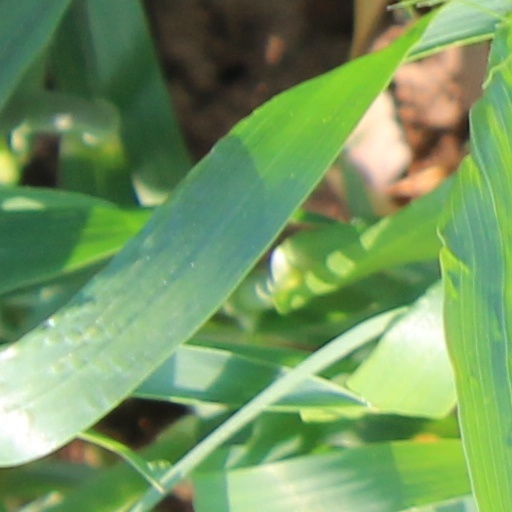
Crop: wheat